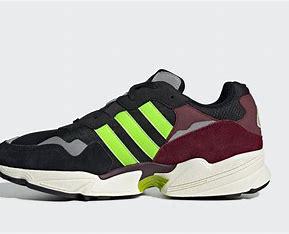
Brand: Adidas
Model: Yung 96